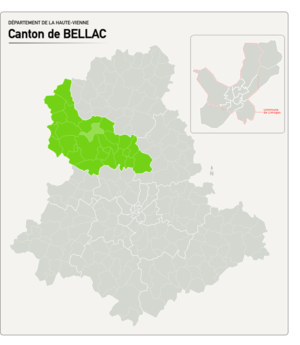
Carte du nouveau canton de Bellac.
Le canton de Bellac est un canton français situé dans le département de la Haute-Vienne et la région Nouvelle-Aquitaine.